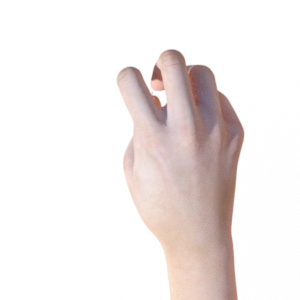
Label: rock